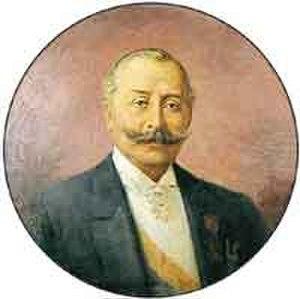
Rafael Reyes